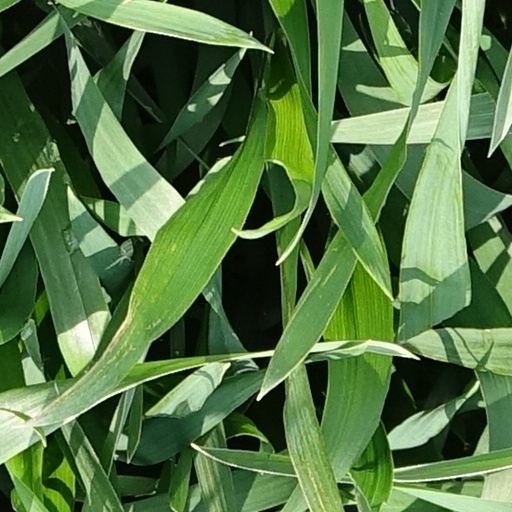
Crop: wheat